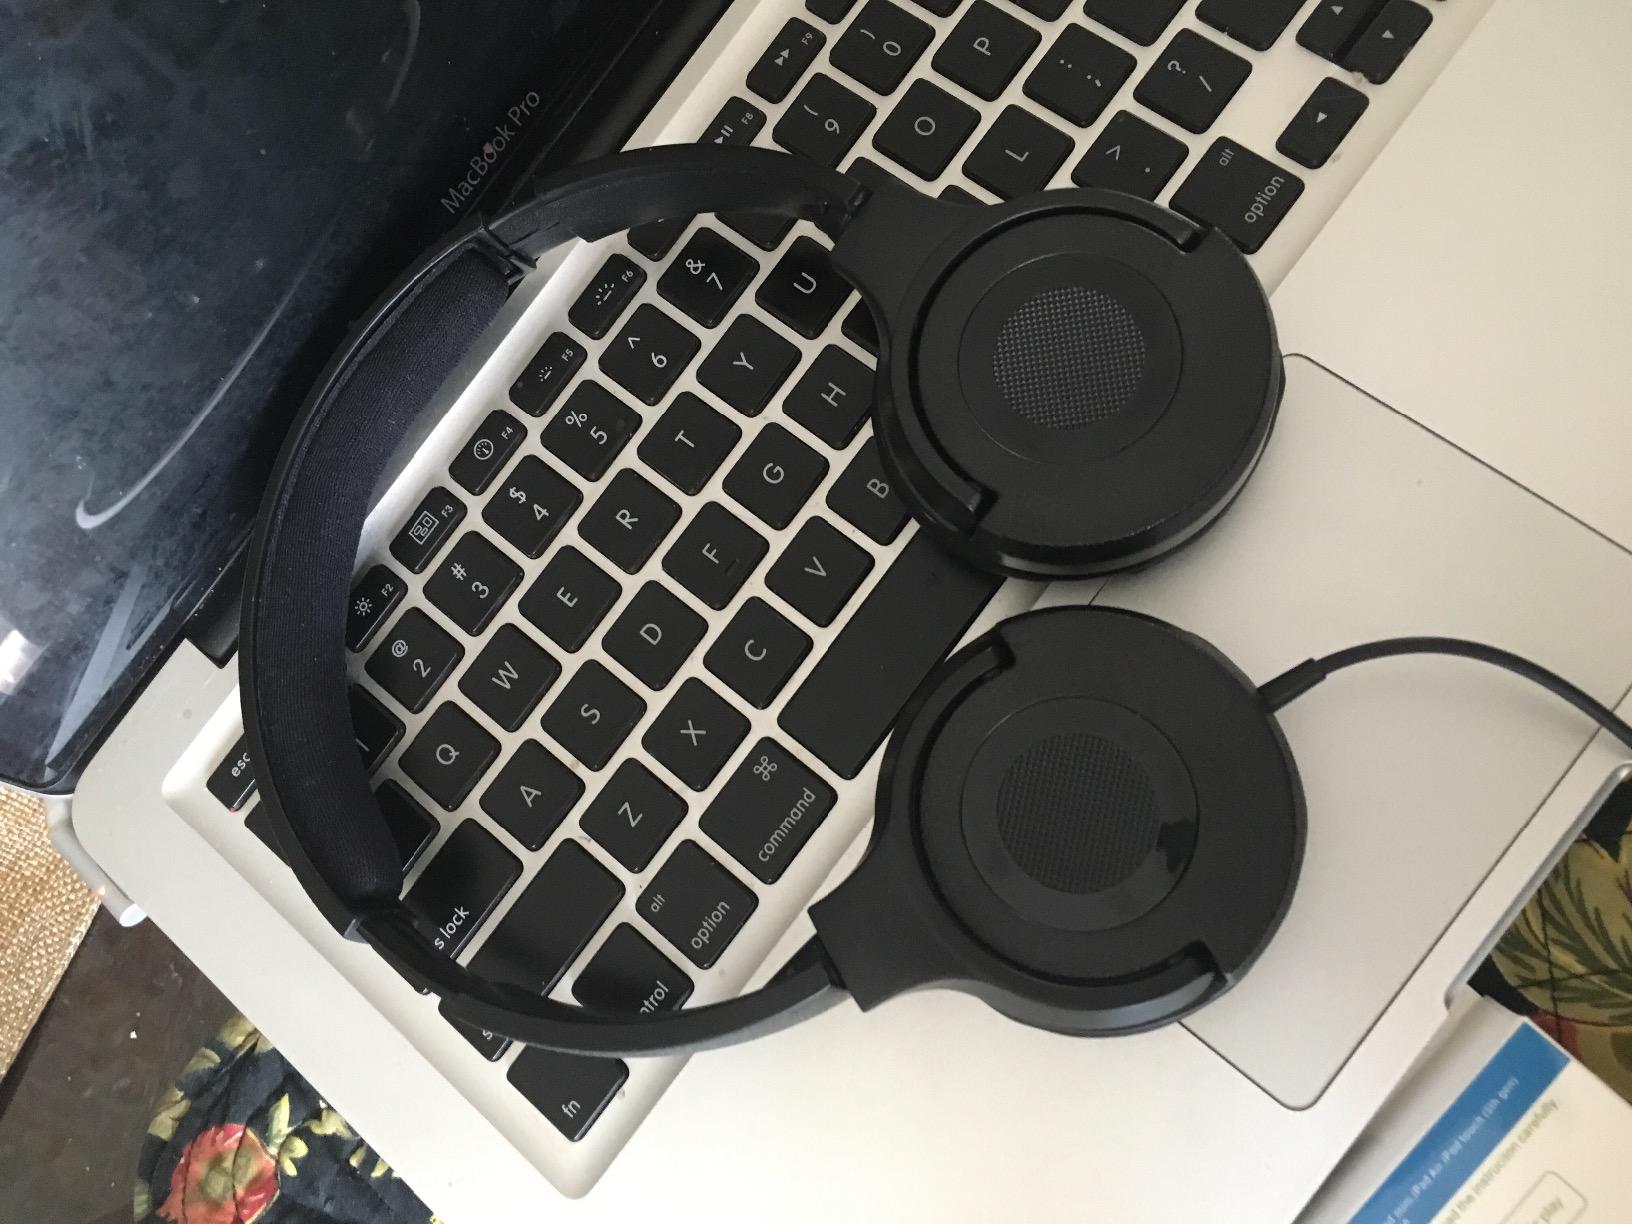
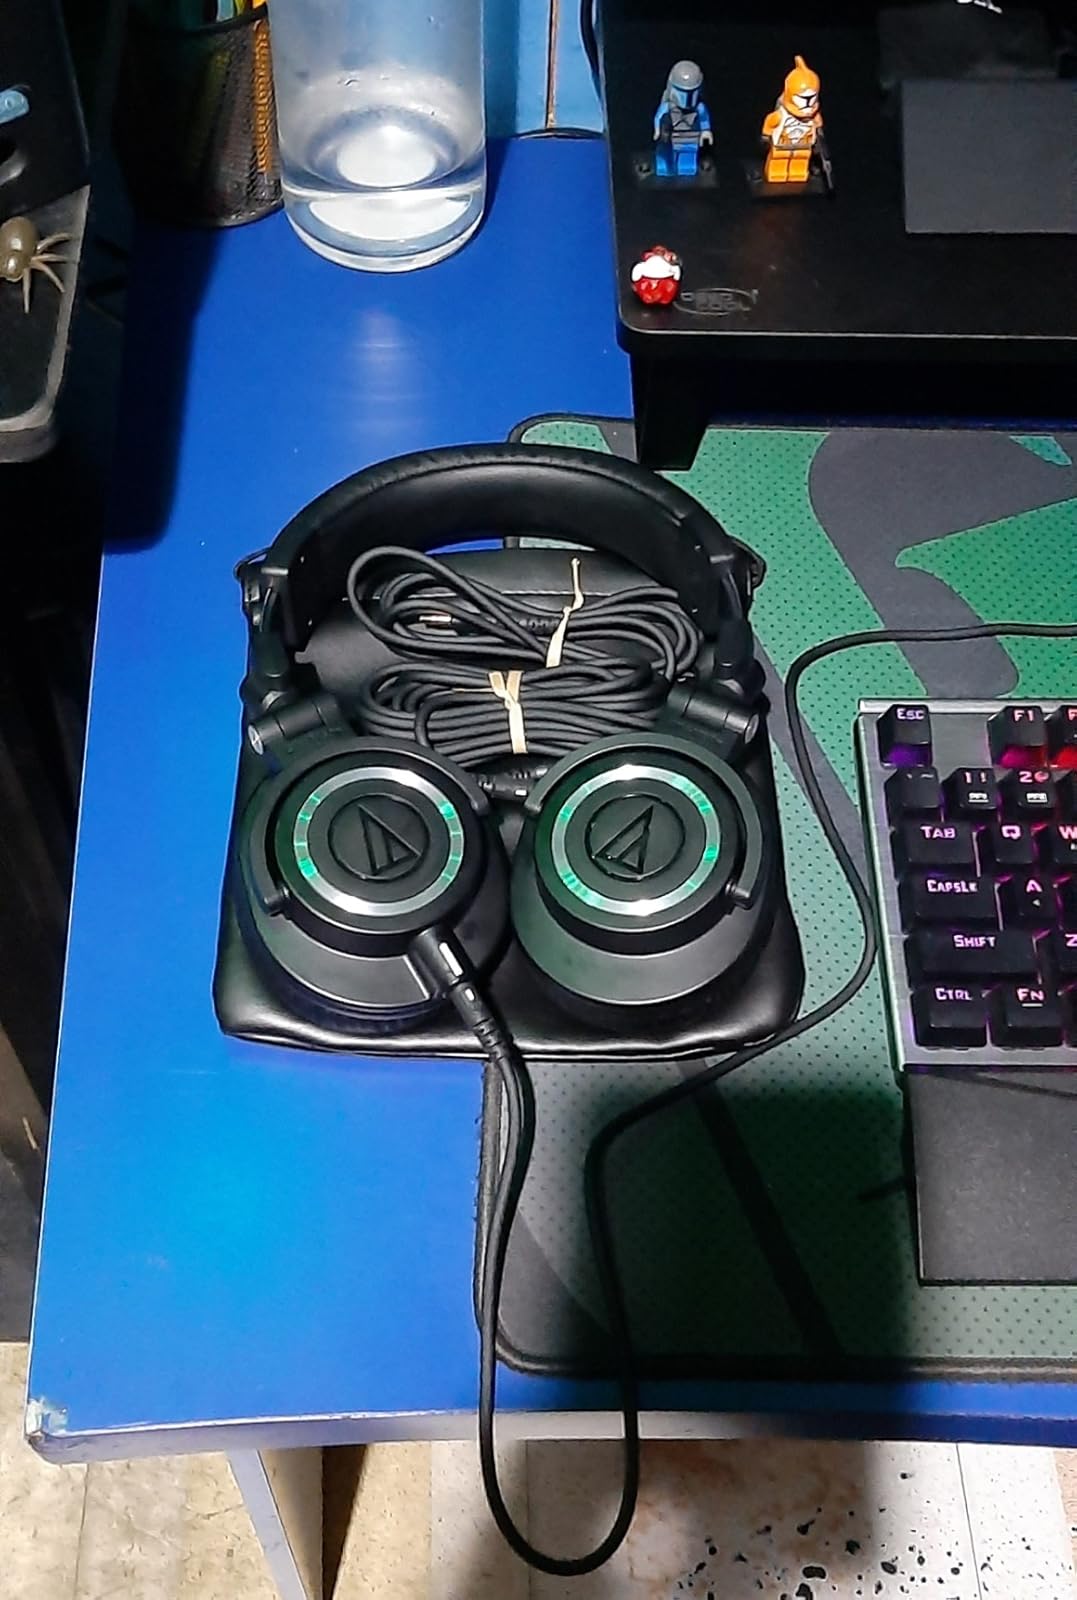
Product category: headphones
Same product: no